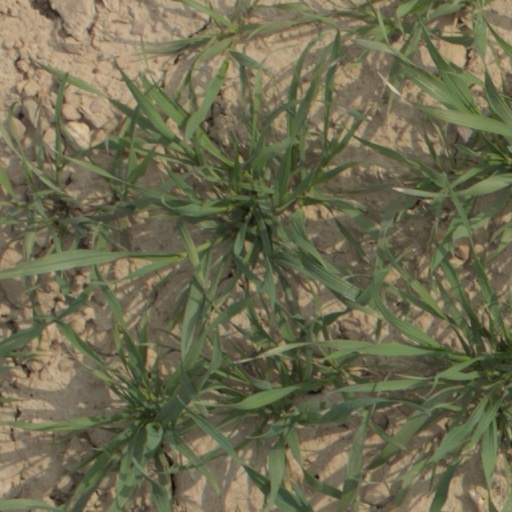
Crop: wheat